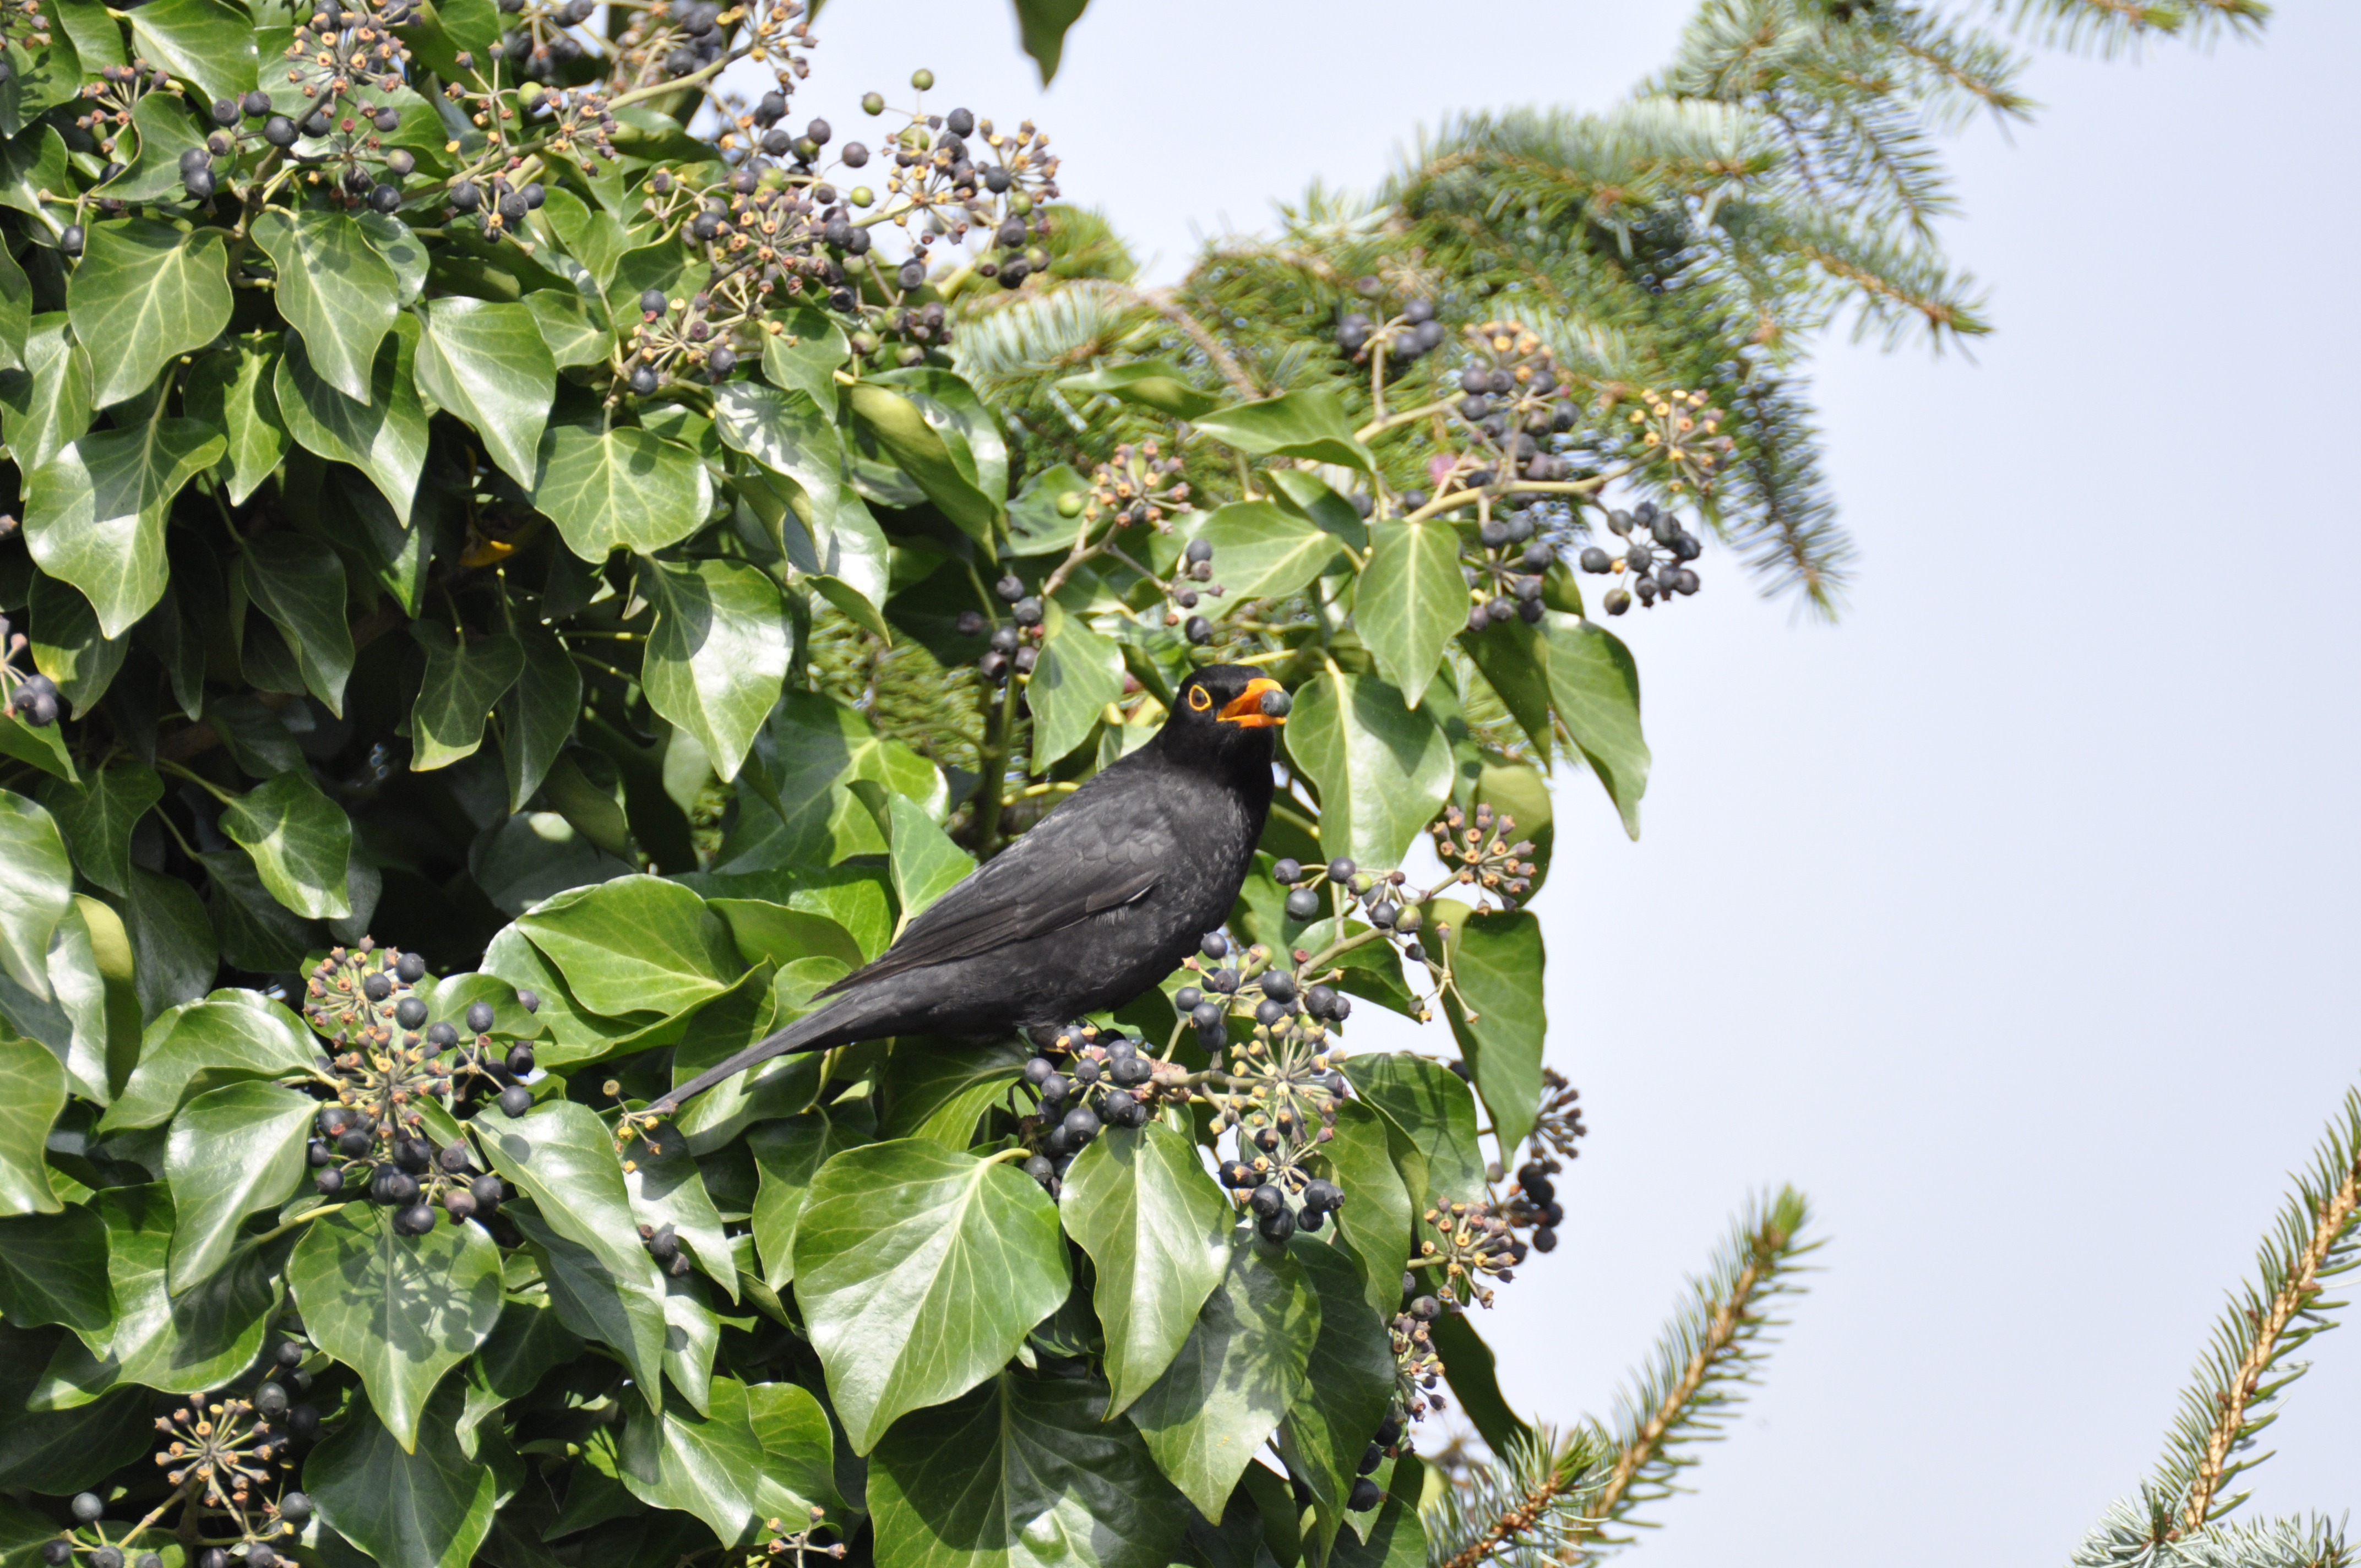
branch, bird, produce, eat, fauna, vertebrate, blackbird, perching bird